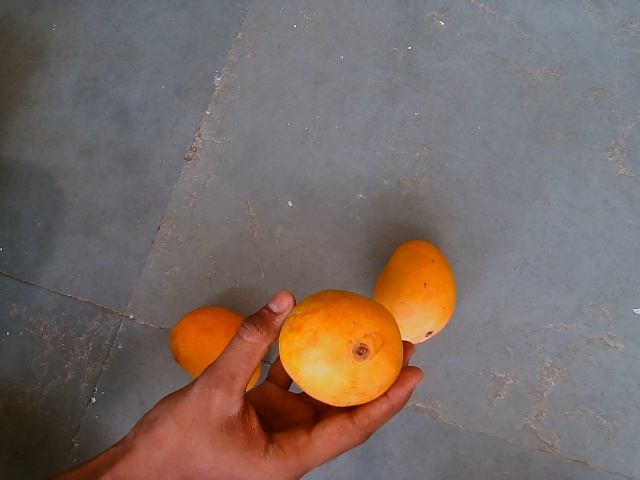
Label: Ripe_Mango